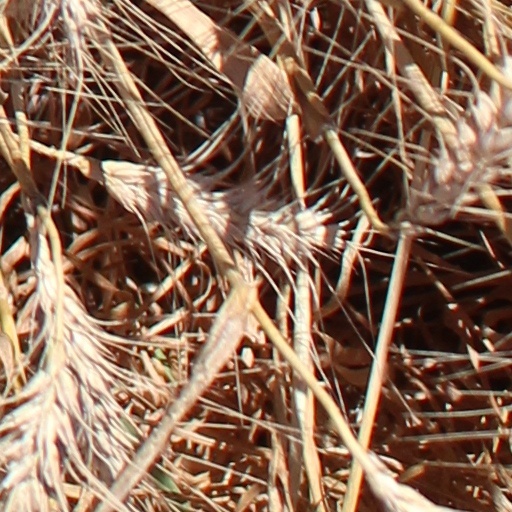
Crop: wheat